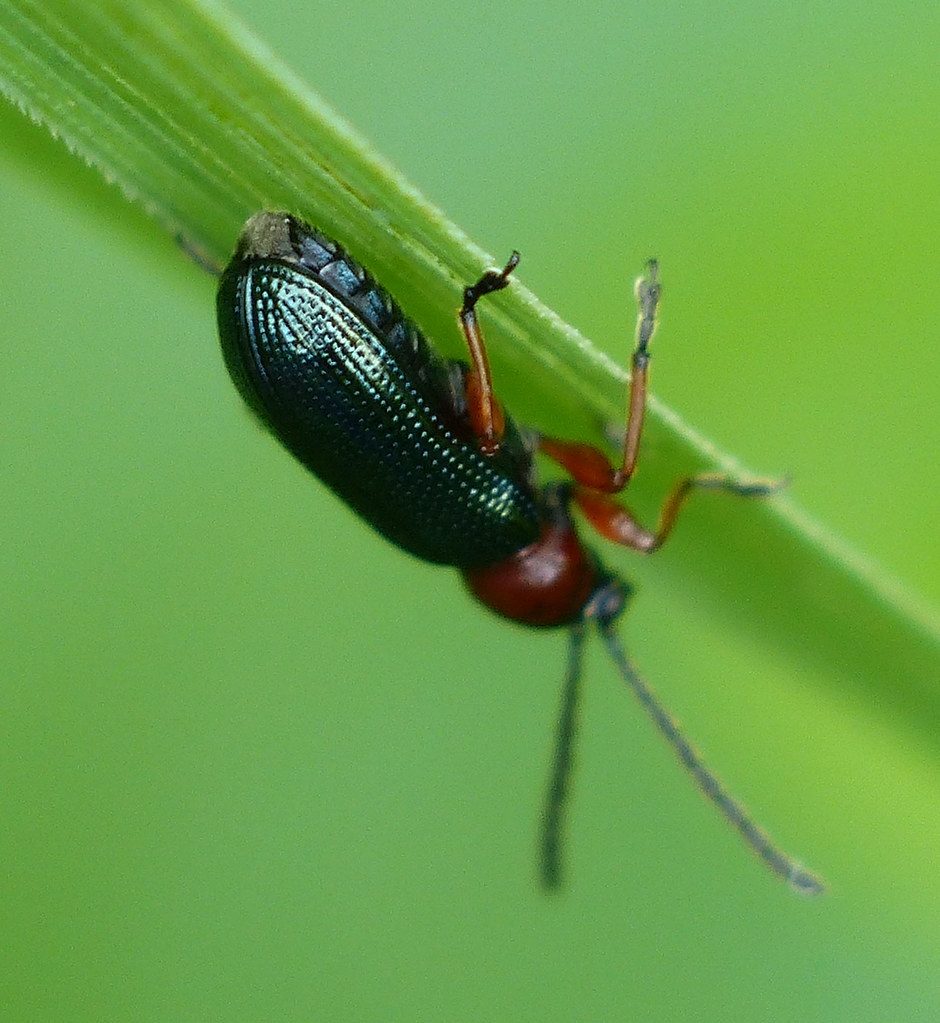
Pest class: cereal_leaf_beetle